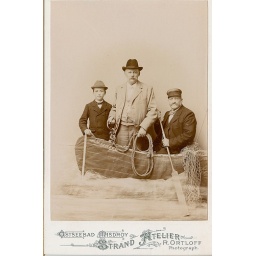
Men in a boat cabinet photo from Victorian age